Merovingian dynasty

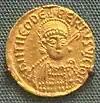
Coin of Theudebert I, 534–548

Byzantine coinage was in use in Francia before Theudebert I began minting his own money at the start of his reign. He was the first to issue distinctly Merovingian coinage. On gold coins struck in his royal workshop, Theudebert is shown in the pearl-studded regalia of the Byzantine emperor; Childebert I is shown in profile in the ancient style, wearing a toga and a diadem. The solidus and triens were minted in Francia between 534 and 679. The denarius (or denier) appeared later, in the name of Childeric II and various non-royals around 673–675. A Carolingian denarius replaced the Merovingian one, and the Frisian penning, in Gaul from 755 to the 11th century.